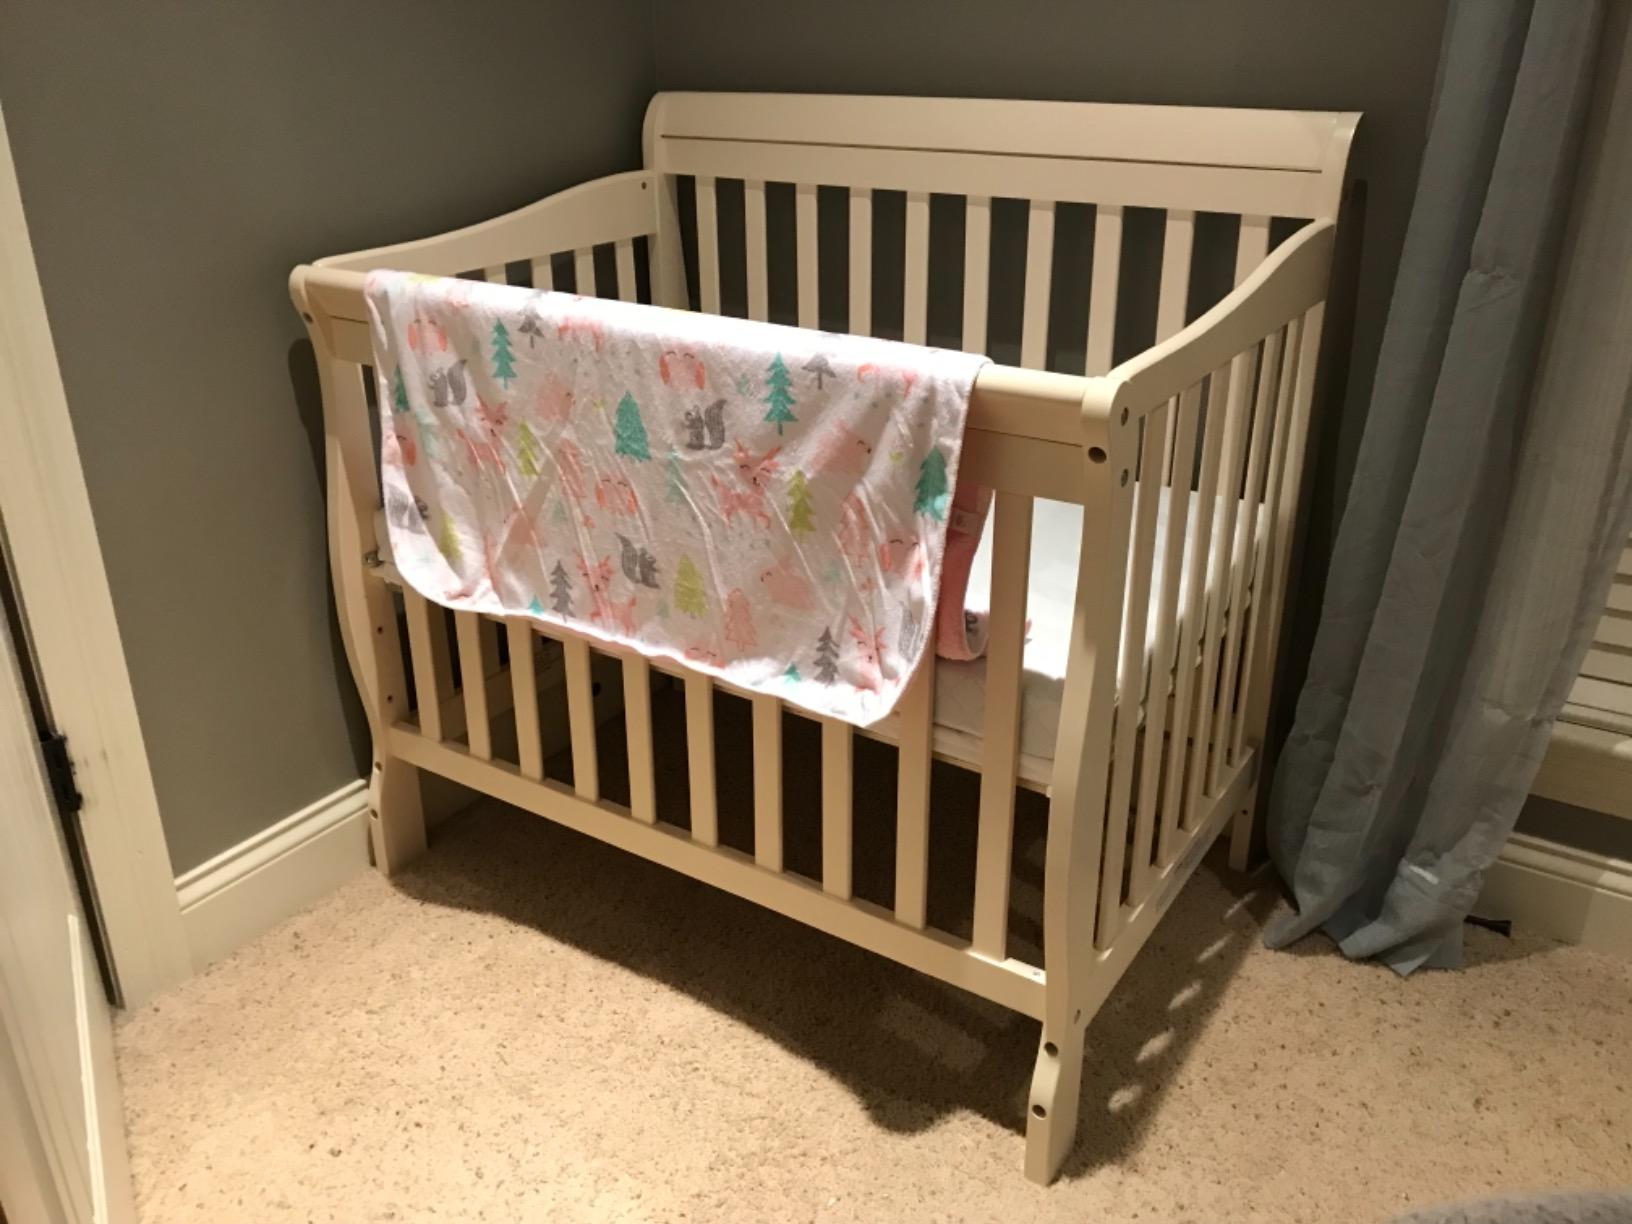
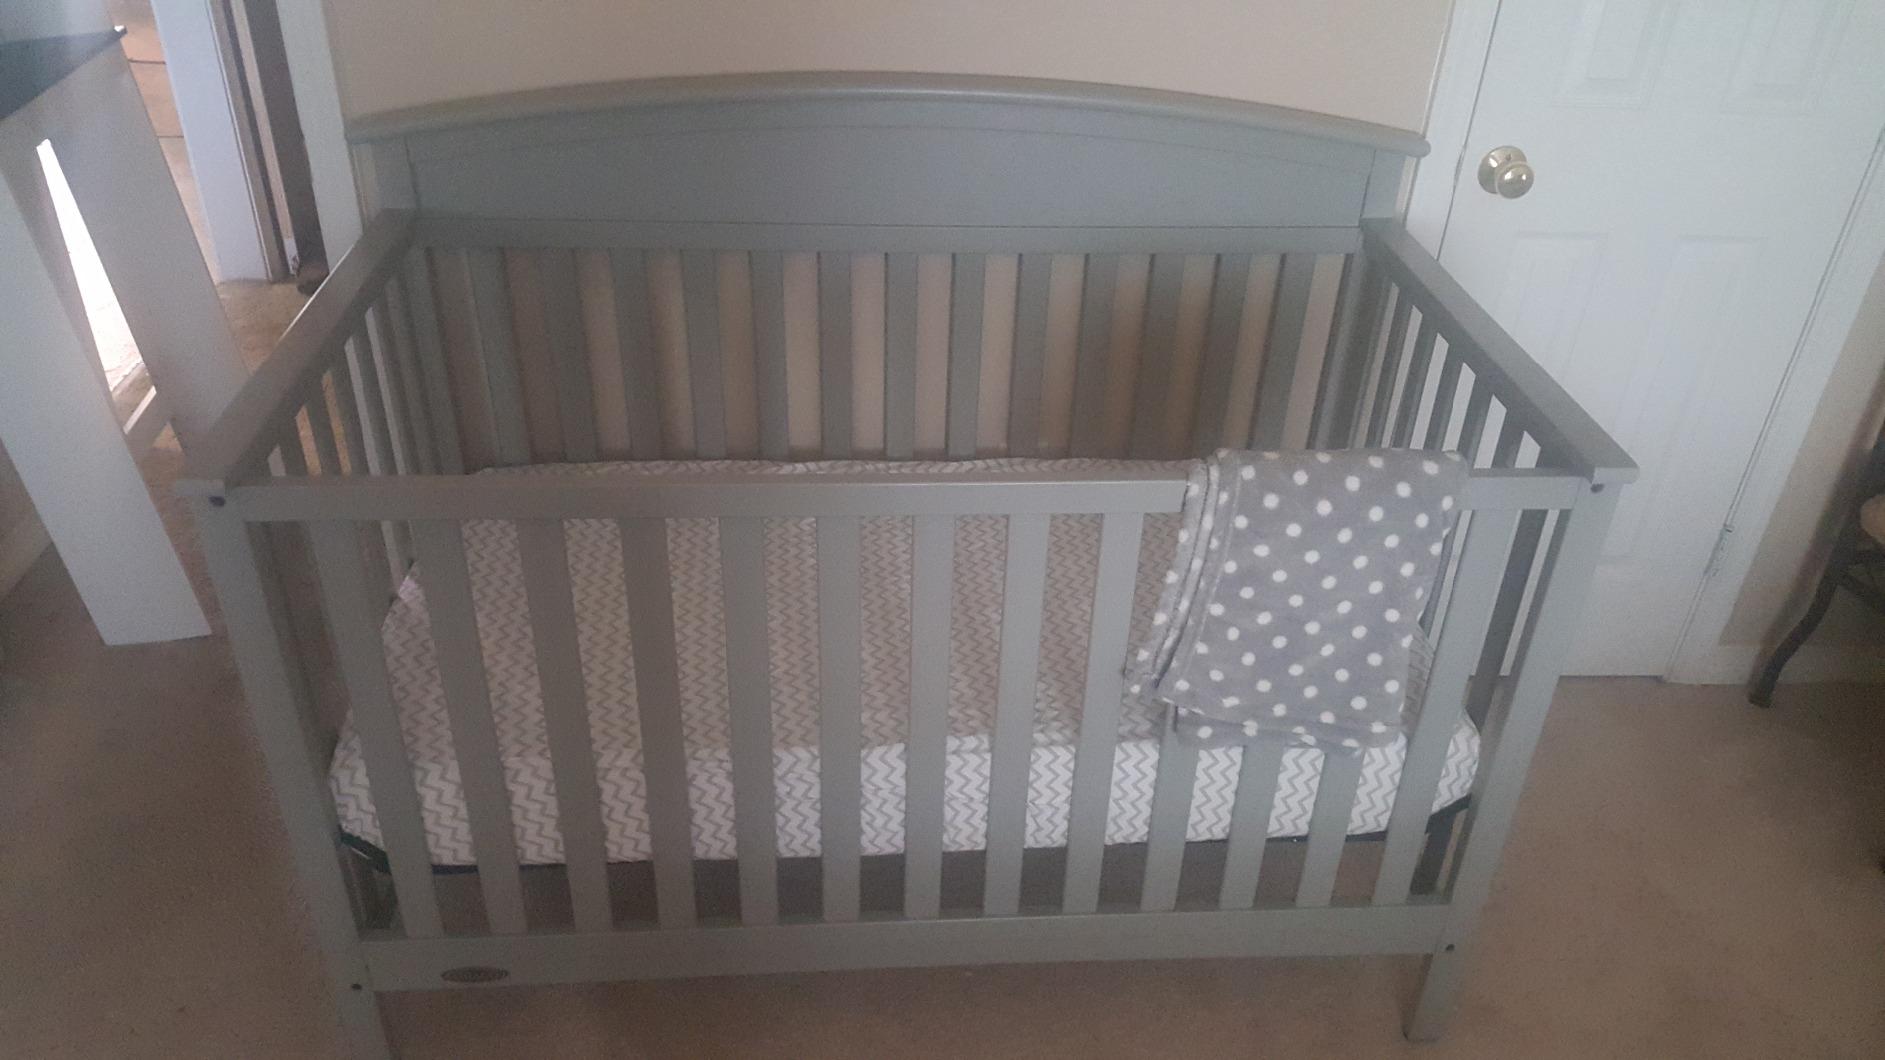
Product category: products_crib
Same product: no